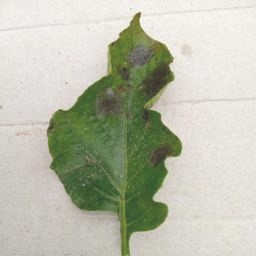
Etiqueta: Late Blight